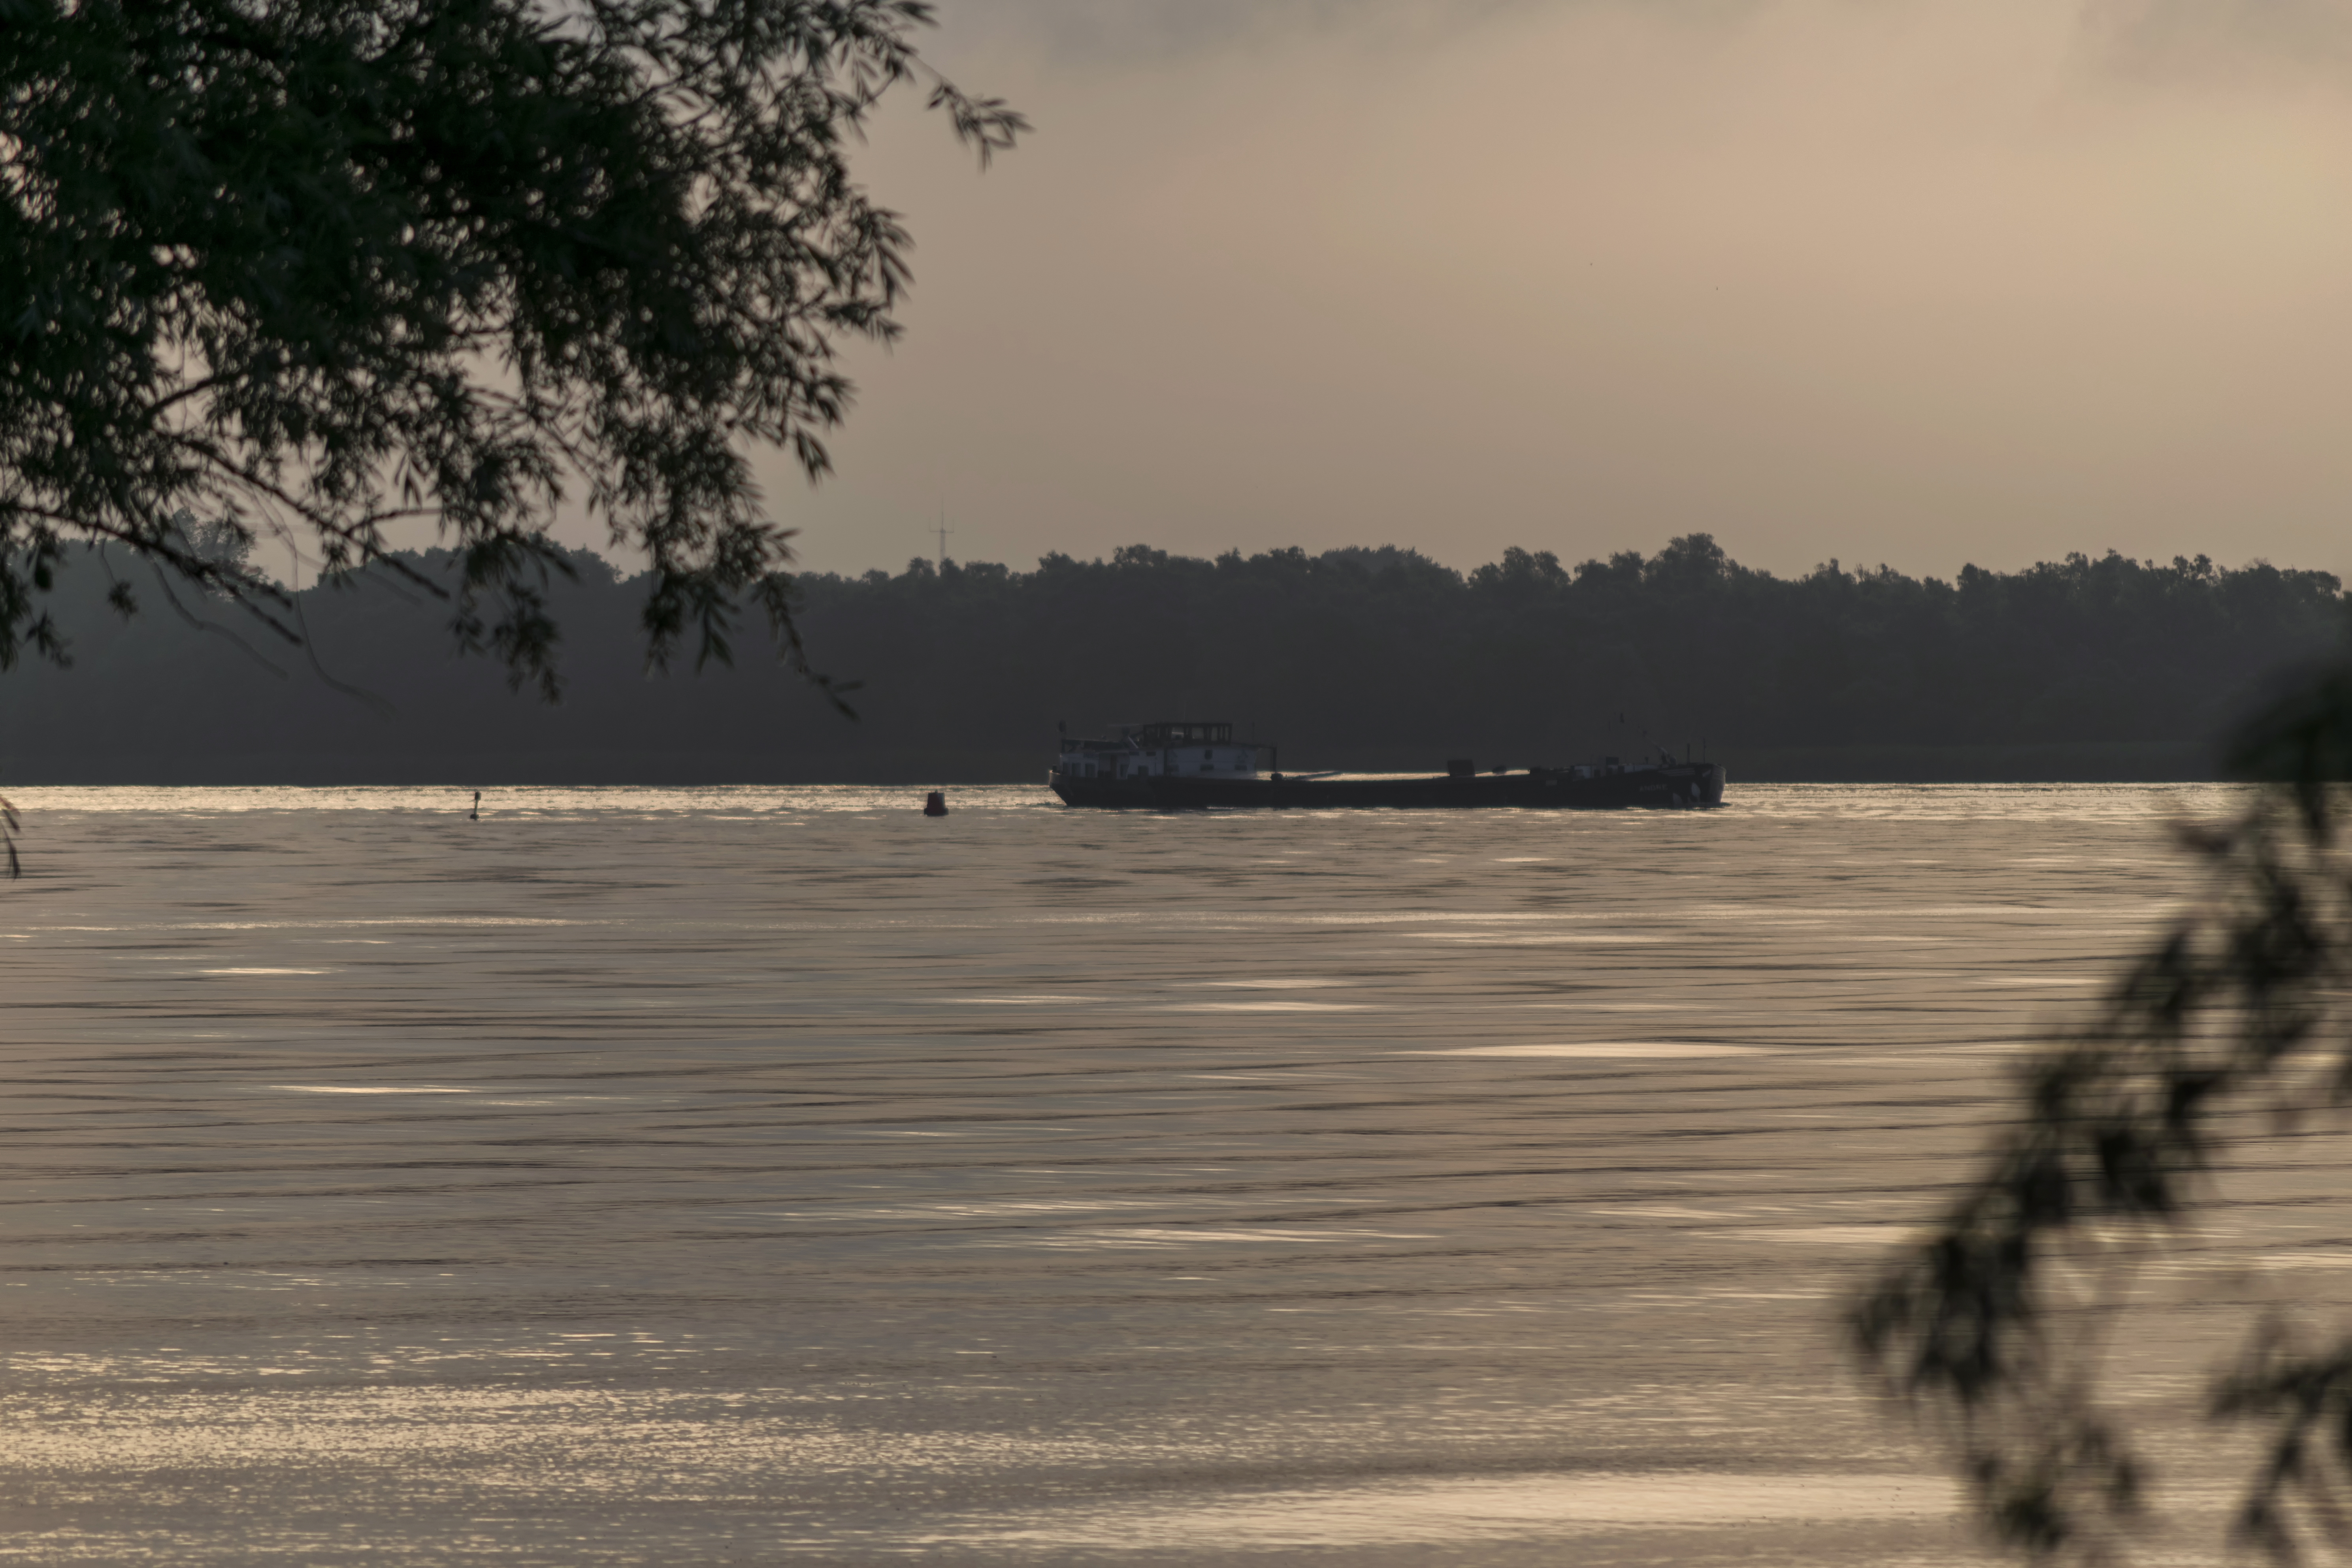
beach, sea, coast, water, nature, outdoor, sand, horizon, snow, winter, sunrise, sunset, boat, morning, shore, wave, lake, dawn, river, ship, dusk, evening, reflection, vehicle, bay, nikon, body of water, sepia, nederland, netherlands, riverbank, outdoorphotography, oever, rivier, padagudaloma, natuurfotografie, naturephotographer, dordrecht, biesbosch, nederlandinfotos, nieuwemerwede, zonsopgang, zonsopkomst, schip, skipper, schipper, atmospheric phenomenon